Li Lihui

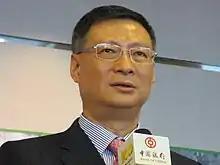
Li in 2012

Li Lihui (born May 1952) is a Chinese banker who served as president of the Bank of China from 2004 to 2014.